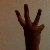
The image shows a hand gesture representing the number 6 in Indian Sign Language.